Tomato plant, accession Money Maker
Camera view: tilt-top (135 deg); turntable rotation: 240 degrees
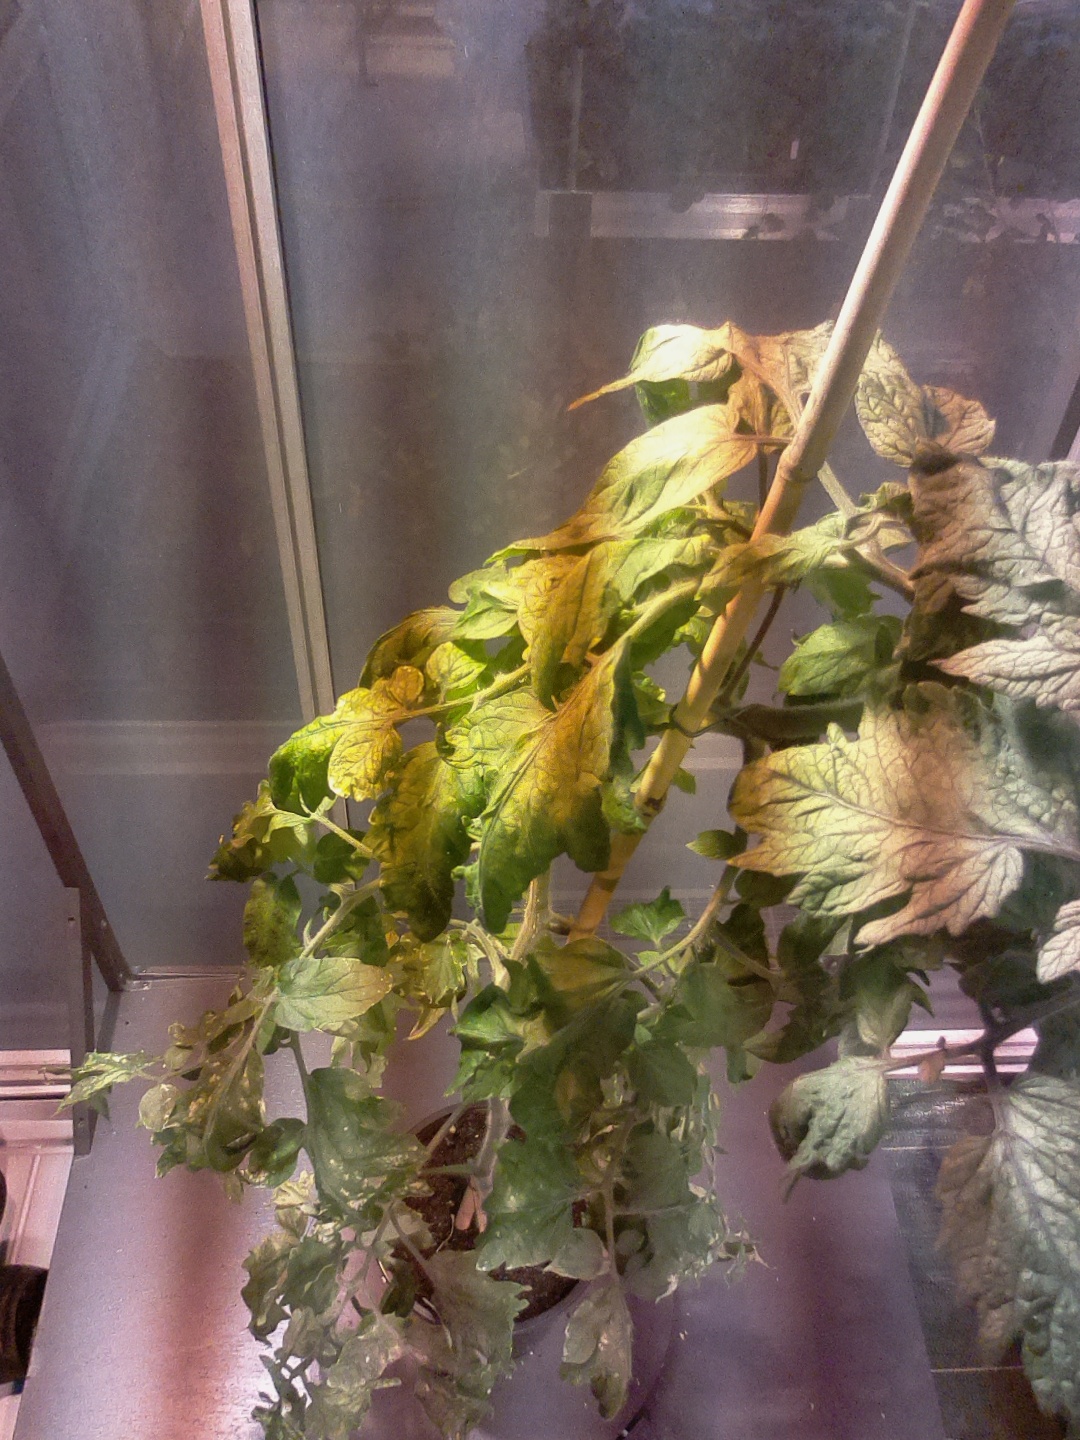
BBCH growth stage 72: 20%-30% of final fruit size